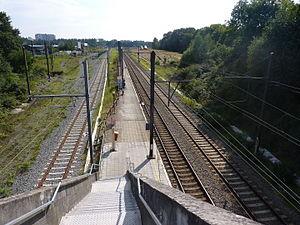
Gare d'Evere, Bruxelles, Belgique.
La ligne 26 est une ligne de chemin de fer qui contourne le centre de Bruxelles par l’est, entre les gares régionales de Hal au sud et Vilvorde au nord. La gare de formation Schaerbeek est également embranchée à son extrémité nord. Initialement, cette ligne devait en effet permettre de détourner les convois de marchandises de la ligne de jonction Ouest et de la portion urbaine de la ligne 161.
La gare d'Evere est une gare ferroviaire belge de la ligne 26 de Schaerbeek à Hal, située sur le territoire de la commune d'Evere, en Région de Bruxelles-Capitale.